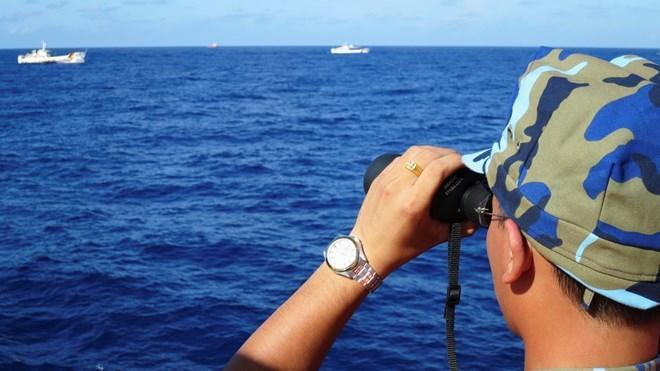
một người đang sử dụng ống nhòm để nhìn ra biển